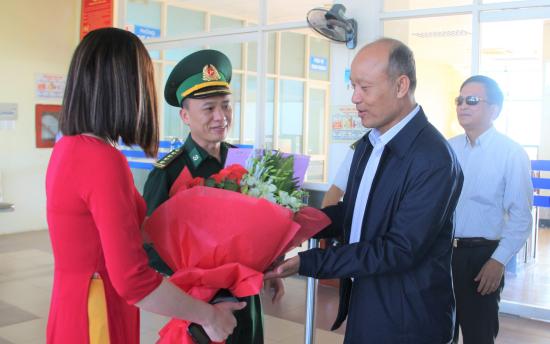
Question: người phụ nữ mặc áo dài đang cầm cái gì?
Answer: người phụ nữ mặc áo dài đang cầm bó hoa